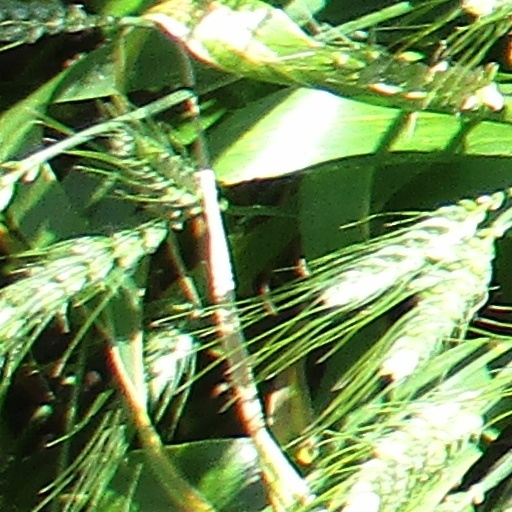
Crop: wheat